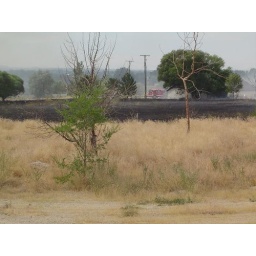
Fire in the field behind my house